Rail transport in Israel

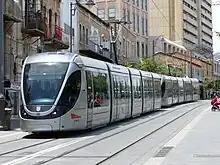
A Jerusalem Light Rail tram on Jaffa Road in Jerusalem

The first light rail line in Israel is the Jerusalem Light Rail, which opened in 2011. The line is long and goes from Mount Herzl in the west to Pisgat Ze'ev in the east. An extension of the western side to Hadassah Ein Kerem and the eastern side to Neve Ya'akov is under construction and was opened in 2023. The Green Line is under construction (planned to open in 2025).